Stora Värtan

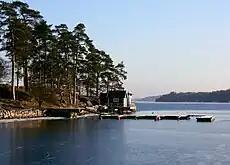
View of Stora Värtan from Djursholm.

Stora Värtan is an inlet of the Baltic Sea located in the Stockholm archipelago north of the city of Stockholm, Sweden. It is bordered to the west by the municipalities of Täby and Danderyd, to the south by the municipality of Lidingö, to the north by the municipality of Österåker and to the northeast by the municipality of Vaxholm.